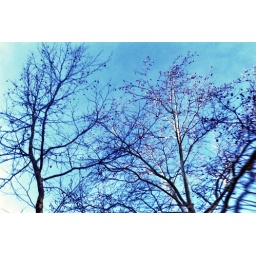
trees in the sky